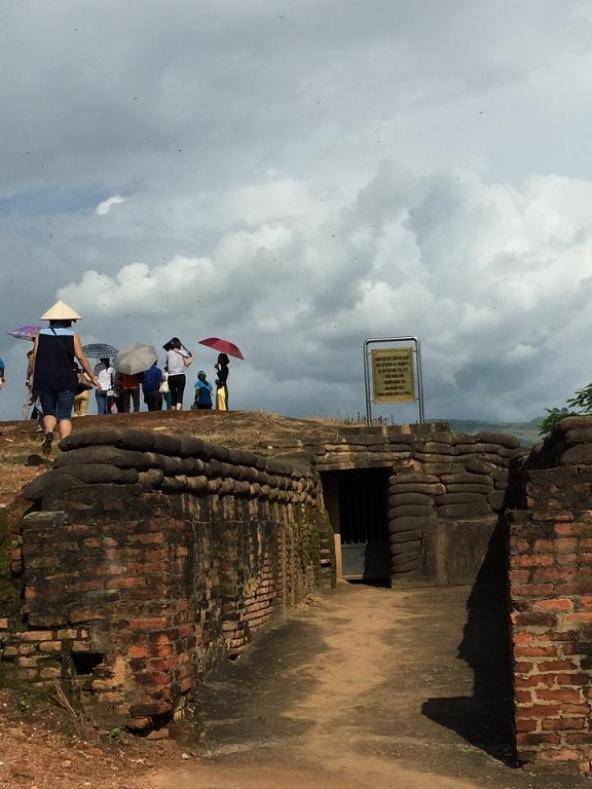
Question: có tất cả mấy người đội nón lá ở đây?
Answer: một người